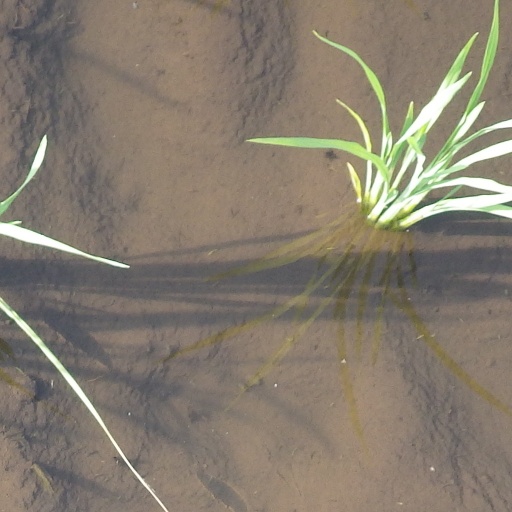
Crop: rice